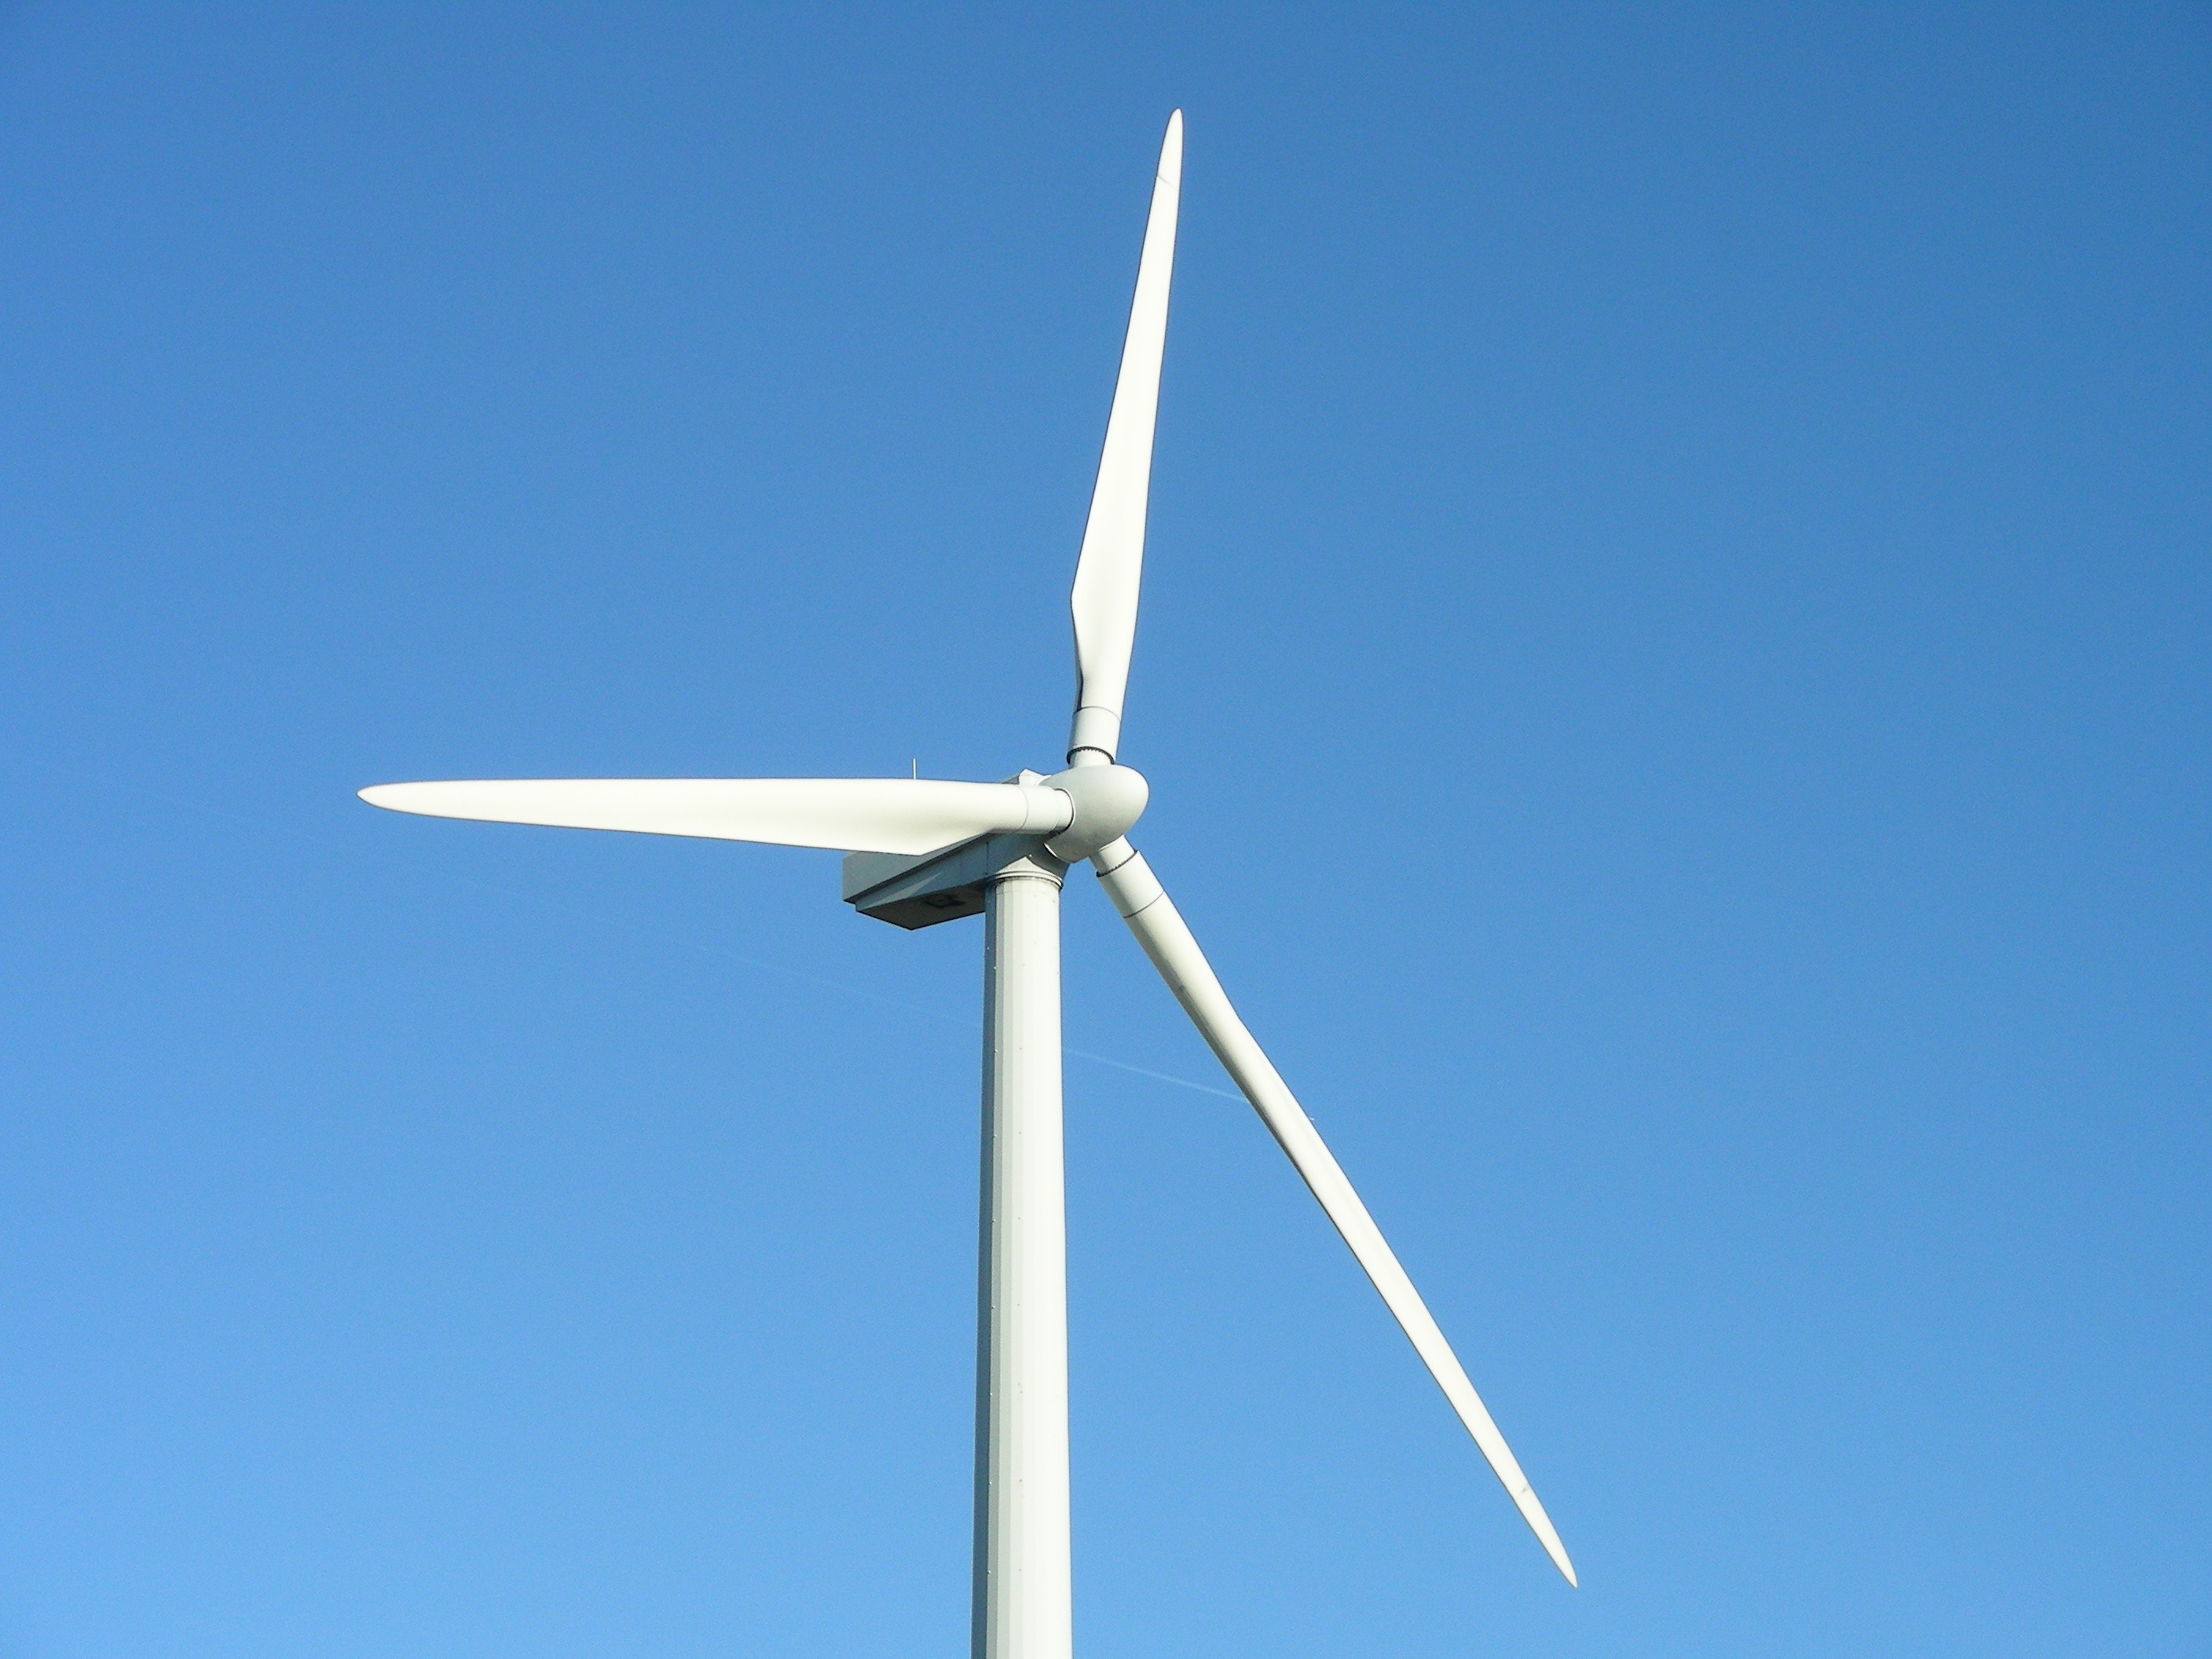
sky, windmill, wind, environment, machine, blue, wind turbine, pinwheel, energy, green energy, wind power, current, wind farm, propeller, power generation, environmental technology